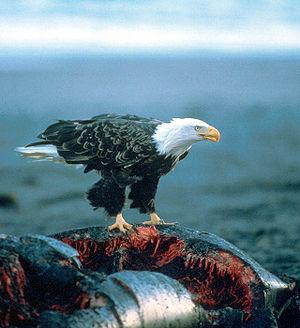
Le Skagit est un fleuve qui prend sa source en Colombie-Britannique avant de rejoindre l'État de Washington pour finalement se jeter dans le Puget Sound, une baie de l’océan Pacifique.
Le Pygargue à tête blanche est une espèce de rapaces qui vit en Amérique du Nord. Malgré son nom anglais de Bald Eagle ou sa dénomination populaire d'« aigle à tête blanche », il ne s'agit pas d'un aigle du genre Aquila mais d'un pygargue du genre Haliaeetus : il s'en distingue par son régime alimentaire, essentiellement composé de poissons, mais aussi par son bec massif et par le fait que ses pattes ne sont pas recouvertes de plumes jusqu'aux serres, l'un des caractères propres aux vrais aigles. Alors que l'aigle vit dans les massifs forestiers et les montagnes, le pygargue préfère les lacs, les rivières et les zones côtières, où il peut trouver sa nourriture. À ce titre, il est parfois nommé « aigle de mer » ou « aigle pêcheur » américain. Subdivisé en deux sous-espèces, il se rencontre sur presque toute la superficie de l'Amérique du Nord, de l'Alaska au nord jusqu'au Mexique au sud tant sur la côte Atlantique que Pacifique. Emblème national des États-Unis, l'espèce a été un temps menacée dans ce pays au XXᵉ siècle.